Snowflake (2014 film)

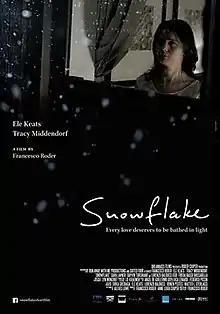
Film poster

Snowflake is a 2014 Italian short film written and directed by Italian director Francesco Roder and filmed in New York City. The short film stars American actresses Ele Keats and Tracy Middendorf.